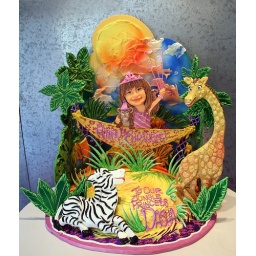
Likeness of girl in a jungle setting. cake is the land. Animals are cookies. Non-edible background. Elin